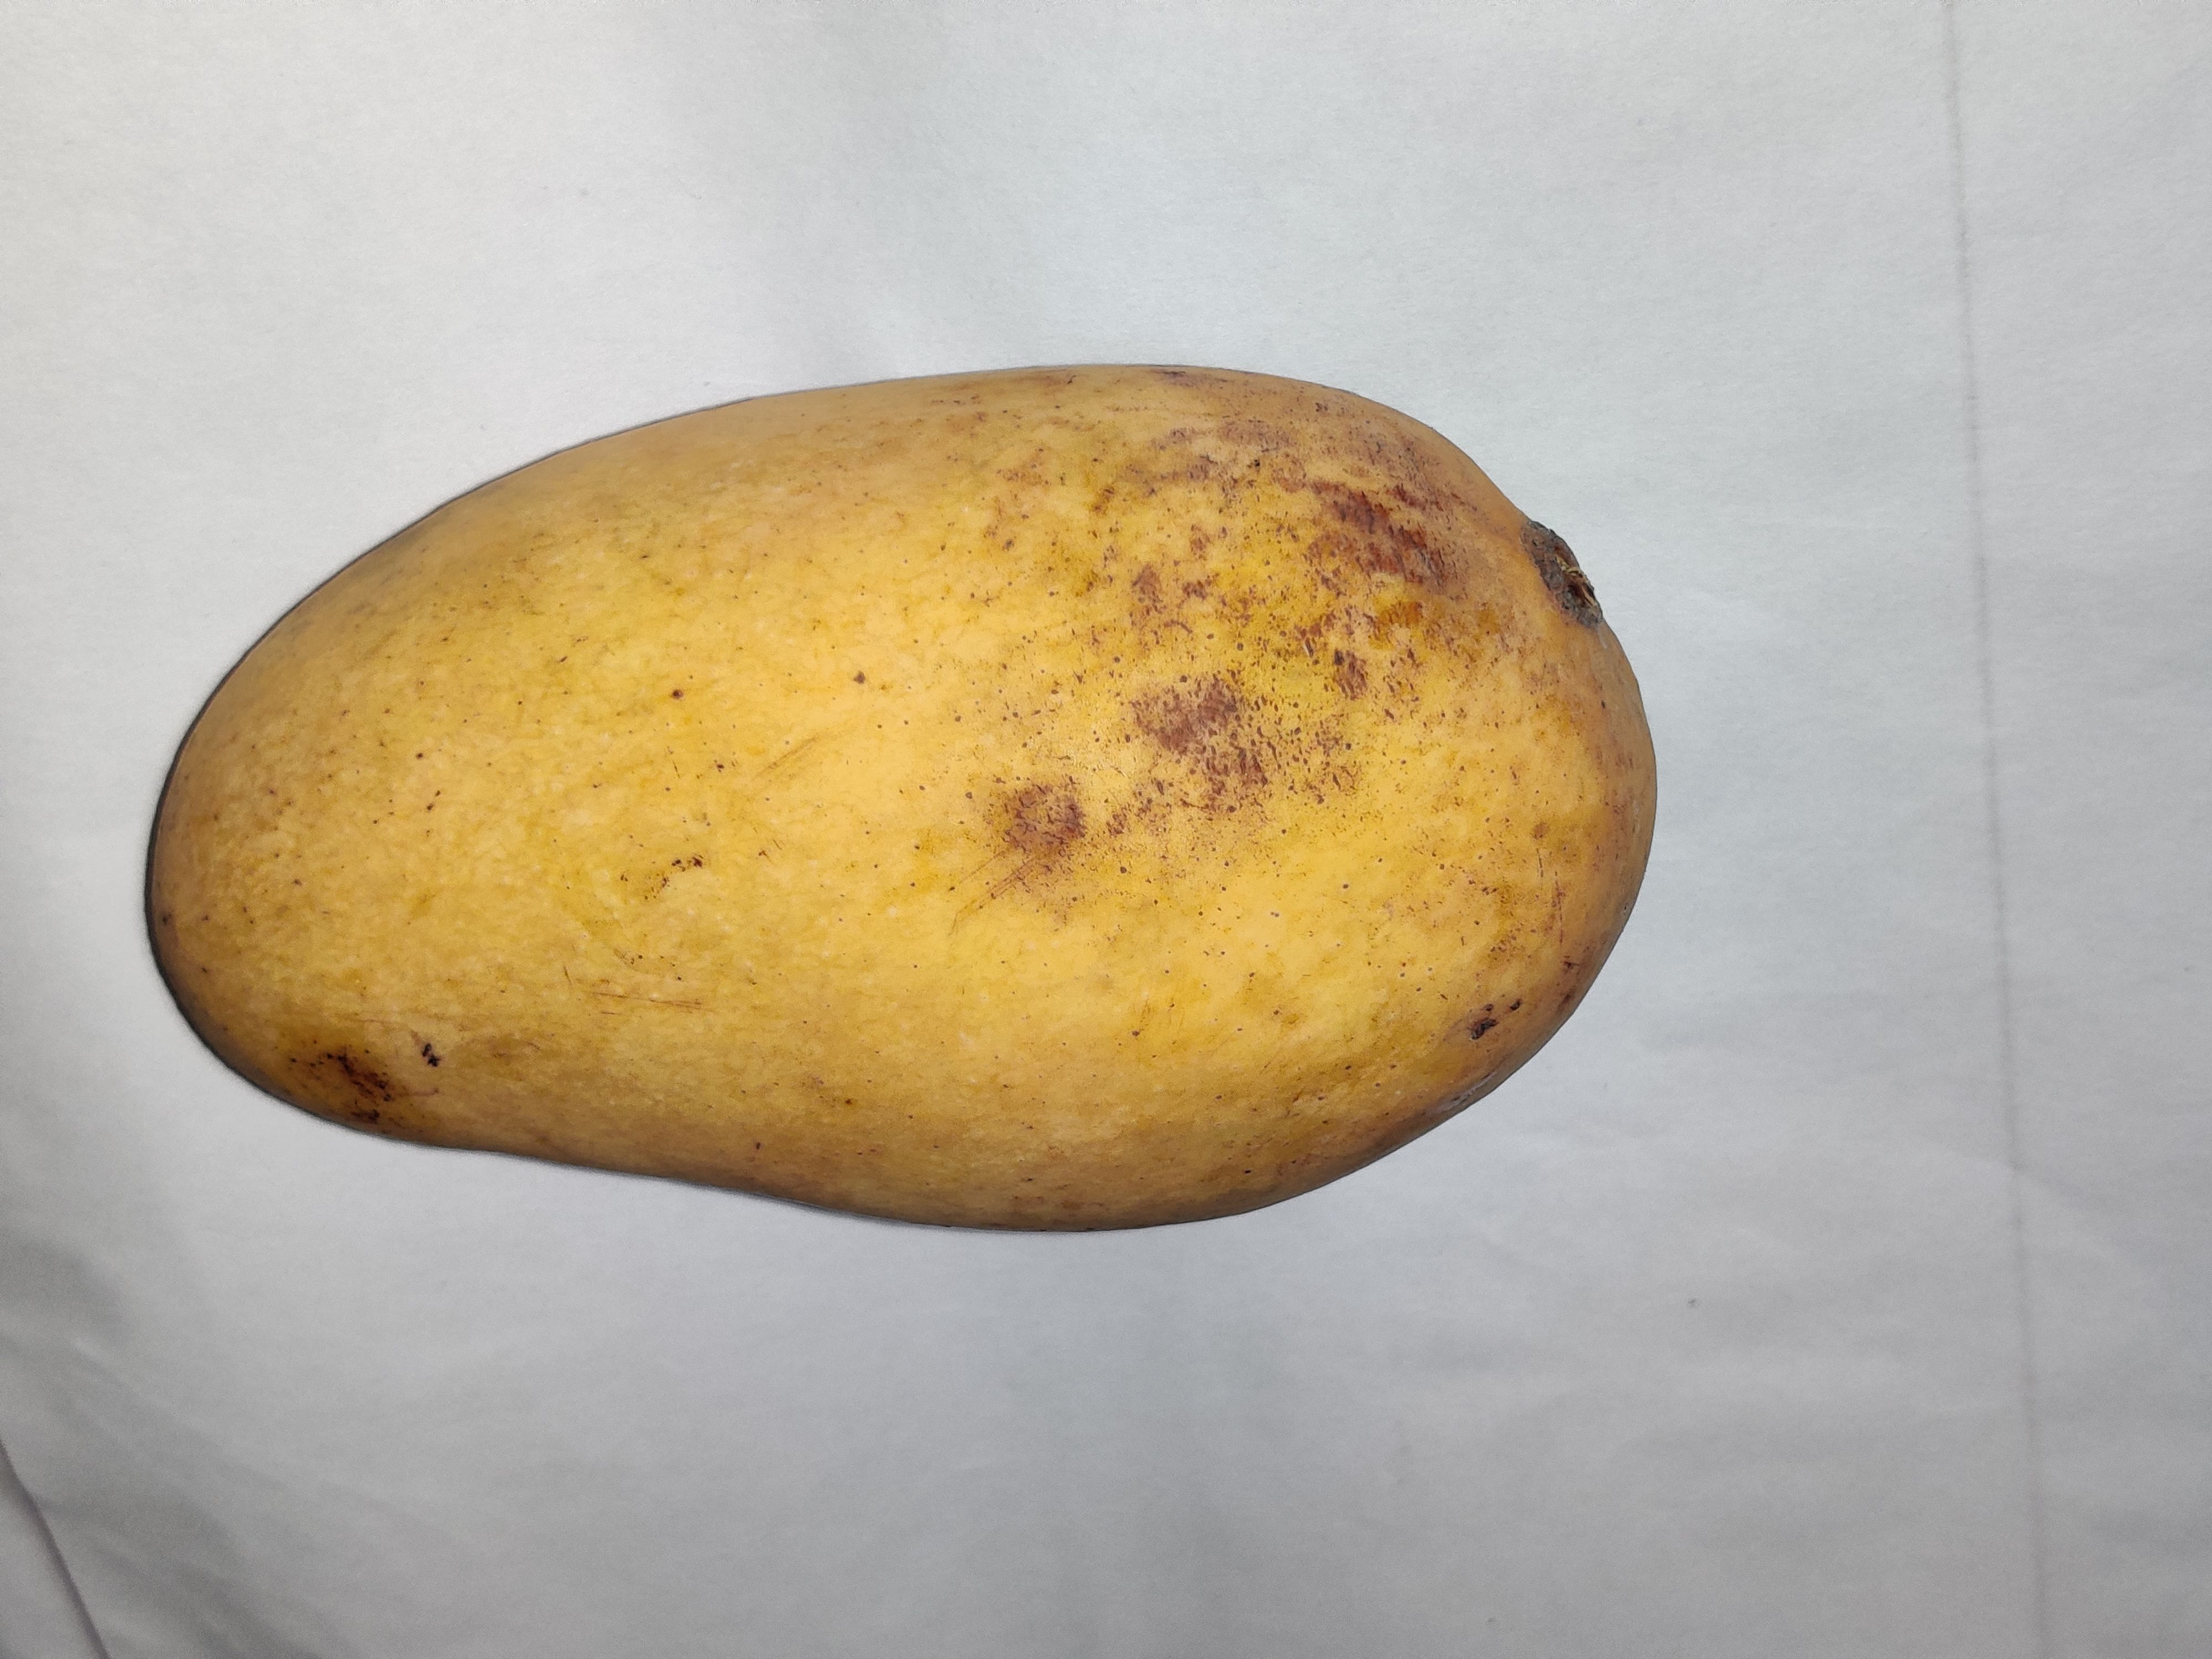
Fruit: mango
Grade: 2nd-grade